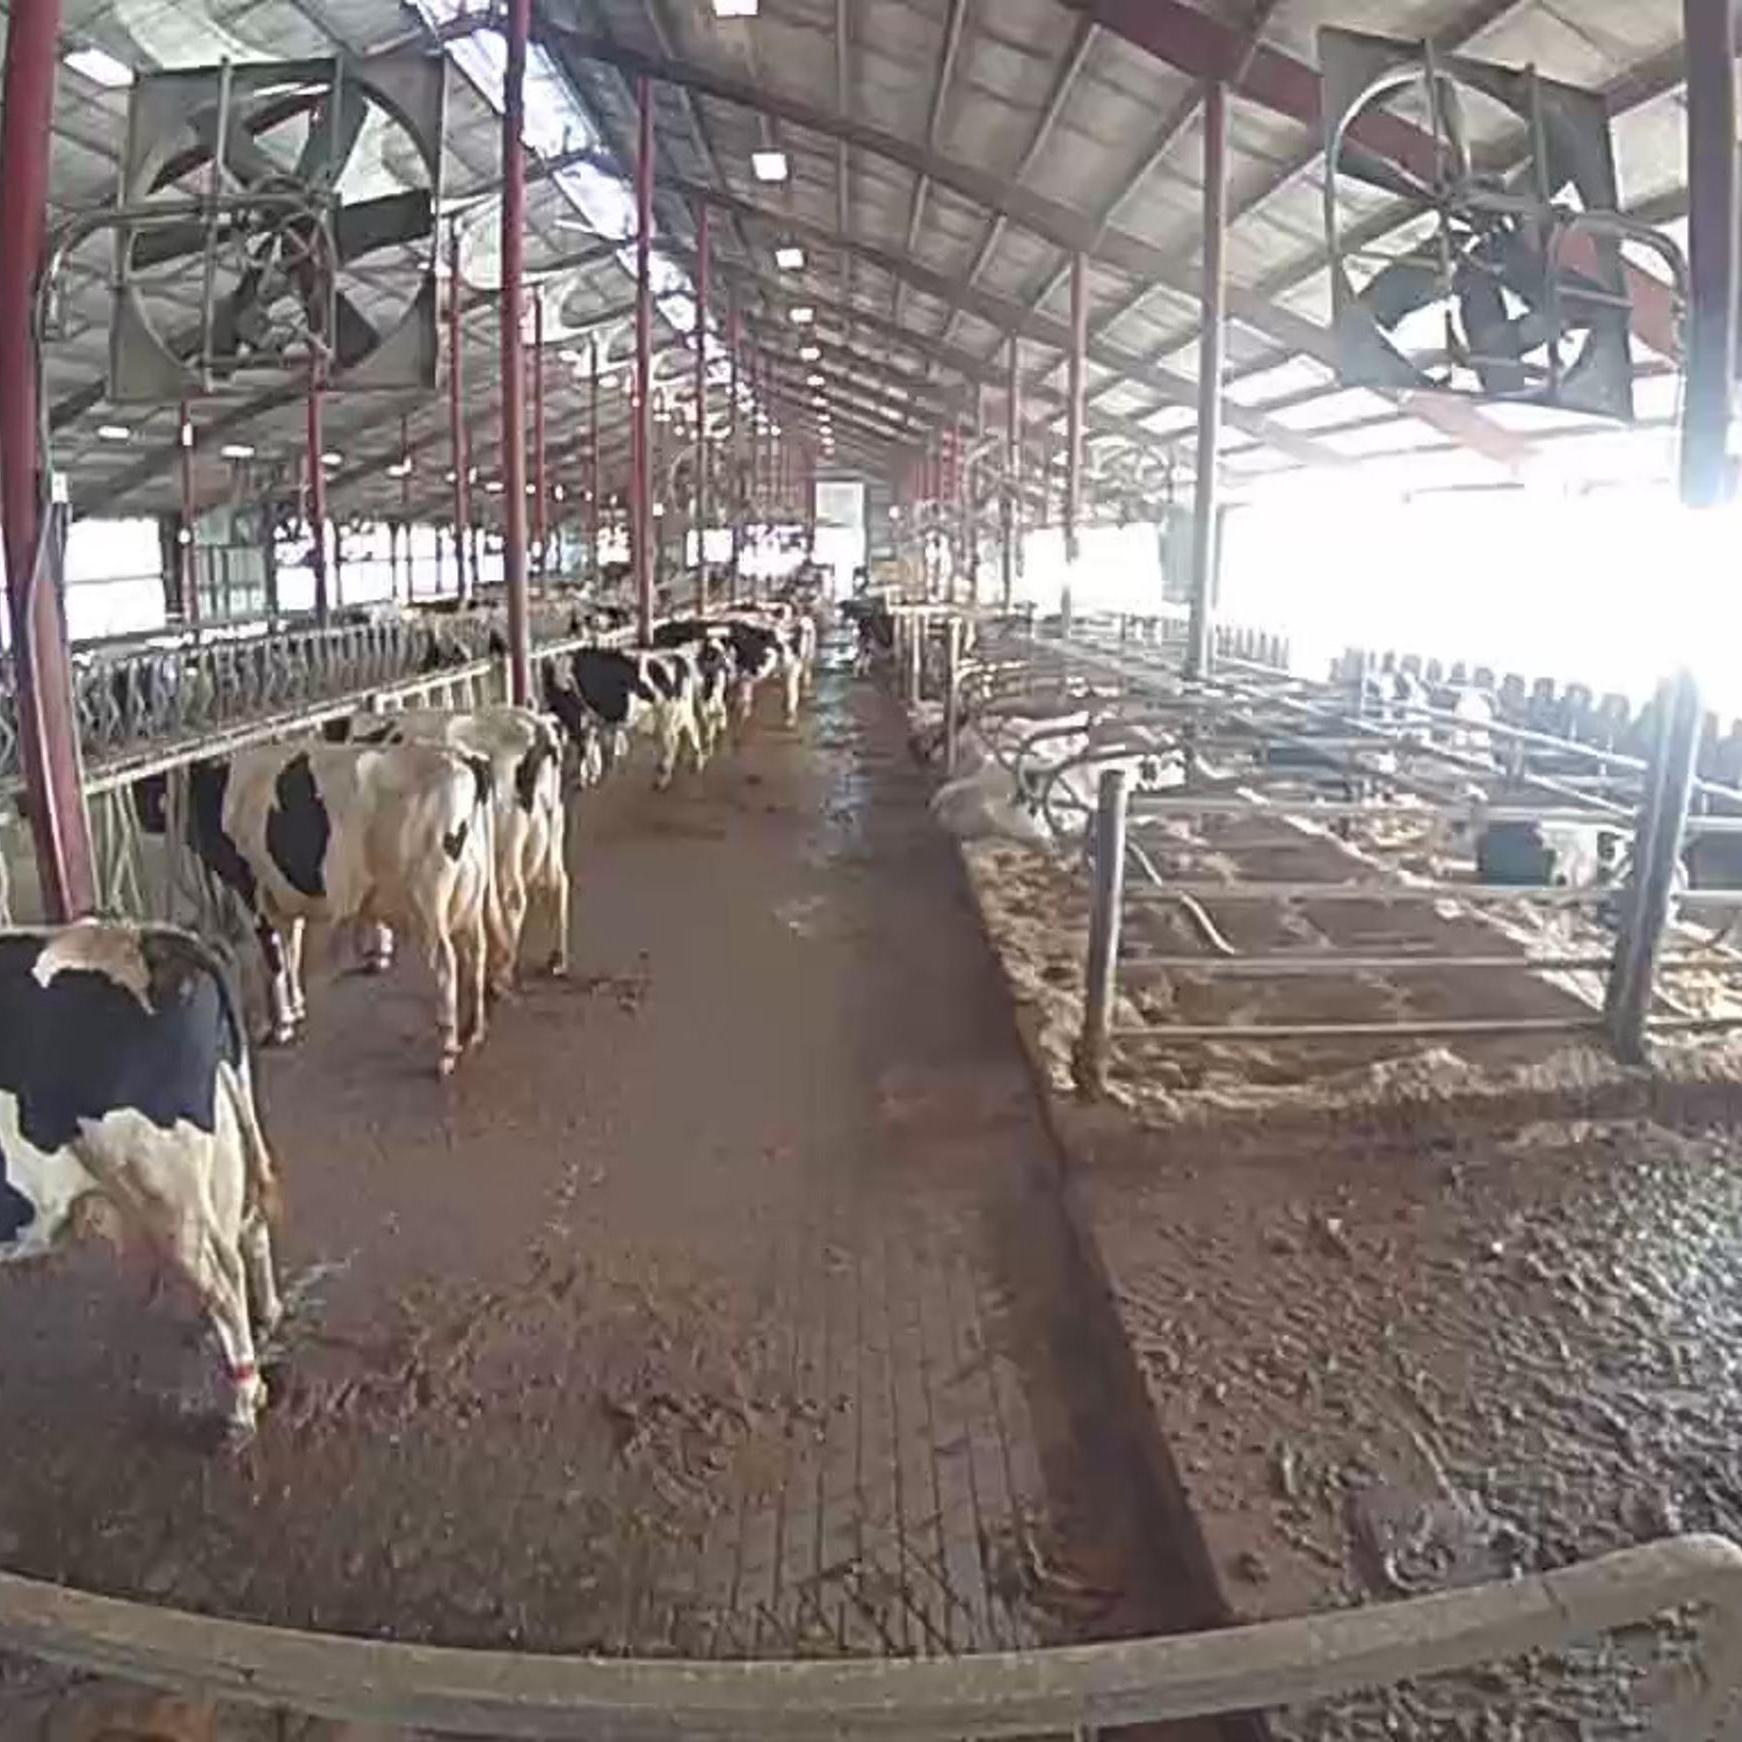
Number of cows: 5